Tamarine Tanasugarn

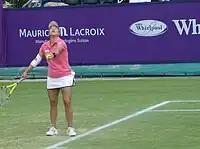
Tamarine Tanasugarn serving to Dinara Safina in their semifinal match at the Ordina Open

Tanasugarn started playing on grass courts at the Birmingham Classic. In the first round, she defeated Julie Coin in straight sets. In the second round, Tanasugarn spent 2 hours 23 minutes on court, eventually losing to home favourite Naomi Cavaday in three sets. In 's-Hertogenbosch, as defending champion, she defeated Barbora Záhlavová-Strýcová and seventh seeded Iveta Benešová to reach the quarterfinals. There, she recovered from a set down to defeat third seeded Flavia Pennetta. In the semifinals, Tanasugarn defeated Dinara Safina, in straight sets. It was her first career win over a reigning world No. 1. In the final, she beat Yanina Wickmayer to successfully defend her title.